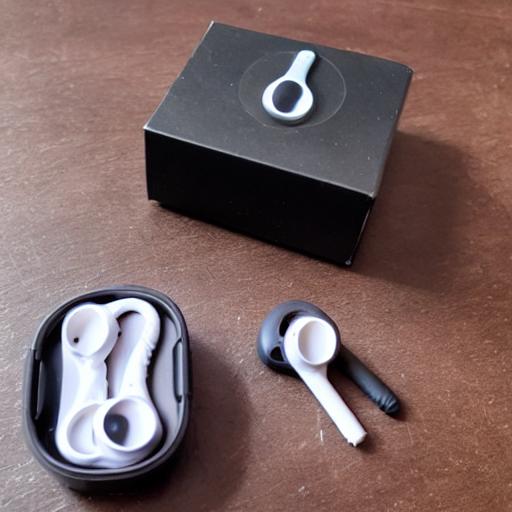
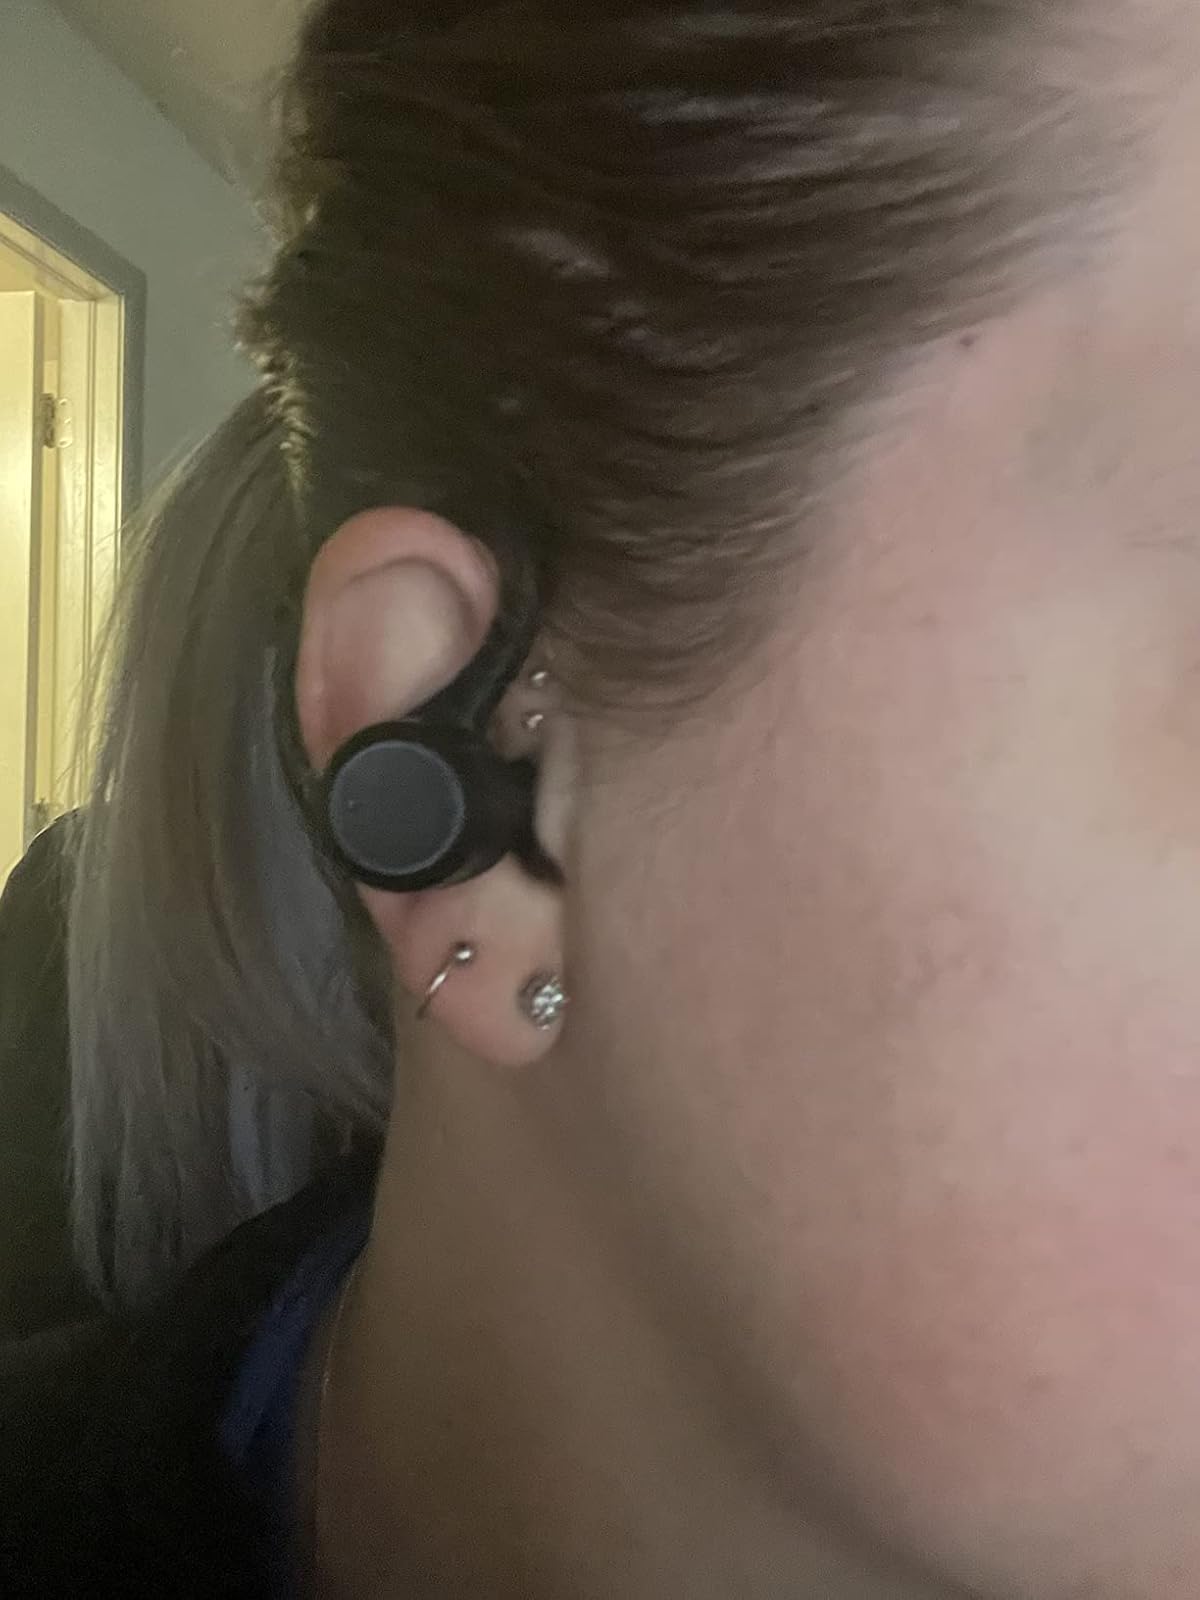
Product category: earbuds
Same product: no